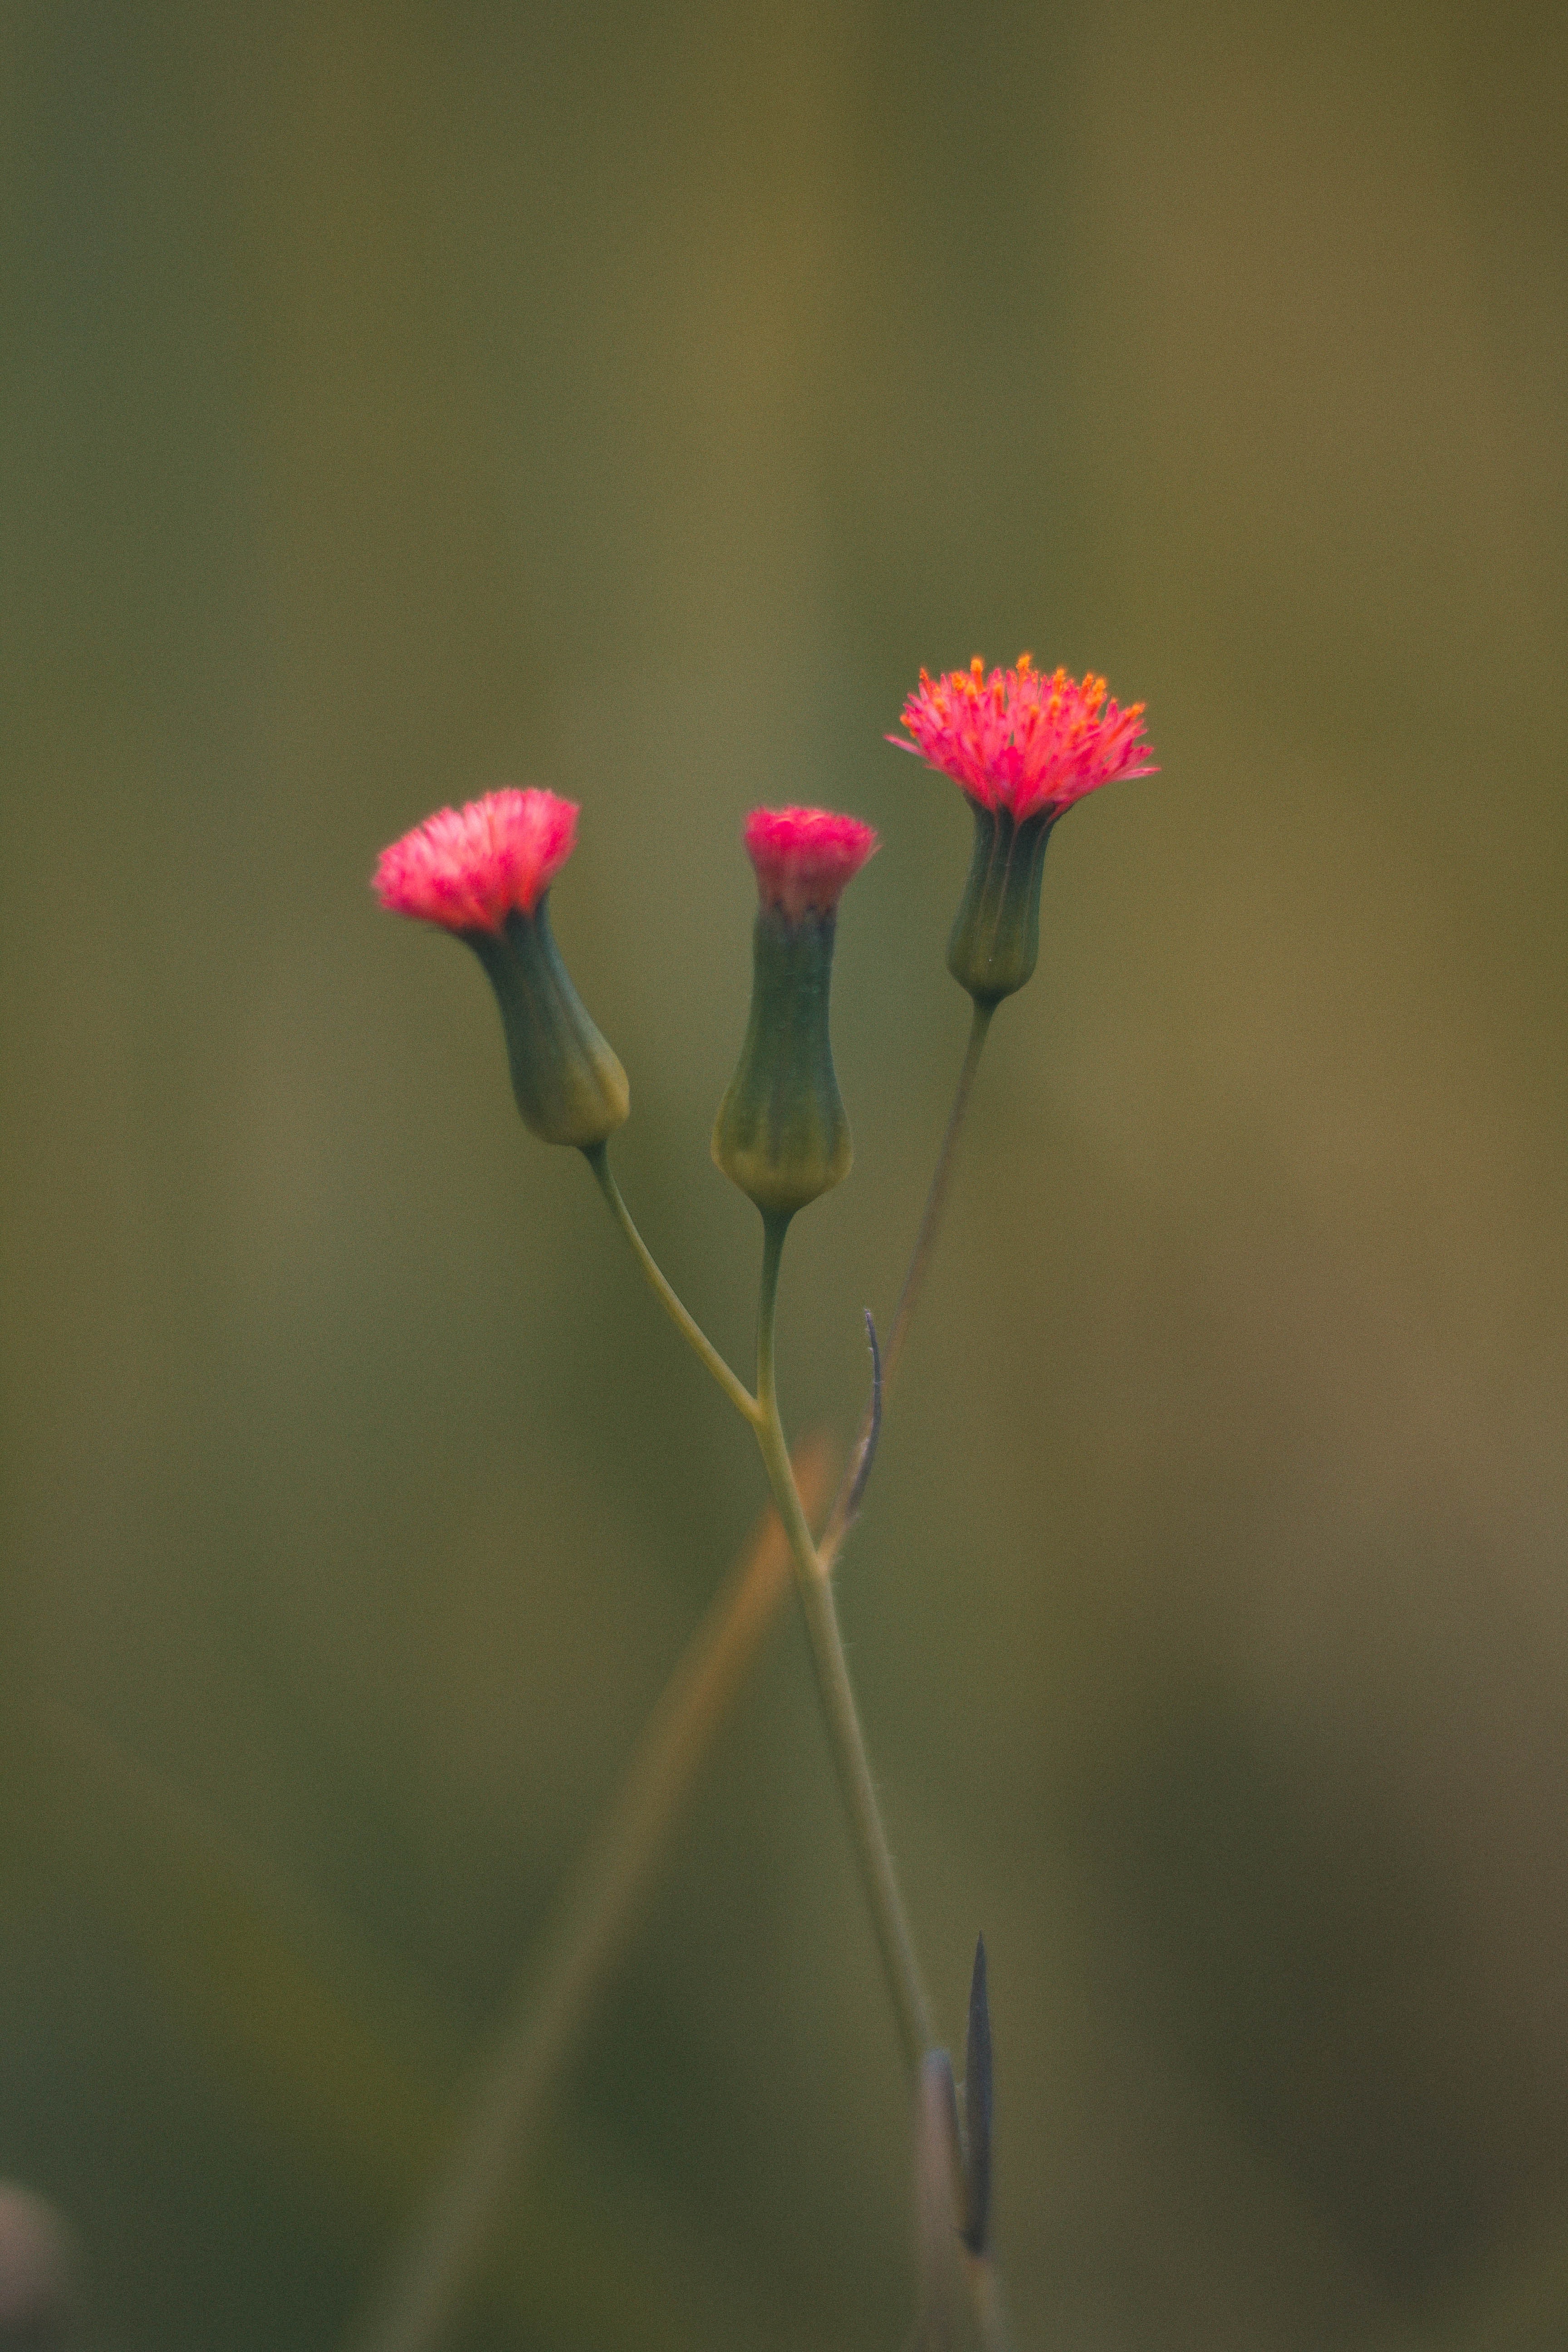
flower, flowering plant, plant, plant stem, pink, petal, botany, bud, Pedicel, close up, wildflower, photography, annual plant, macro photography, perennial plant